Damnatio memoriae

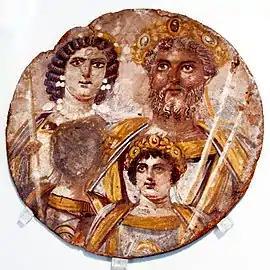
The "Severan Tondo", tondo of the Severan family, with portraits of Septimius Severus, Julia Domna, and their sons Caracalla and Geta. The face of one of Severus' and Julia's sons has been erased; it may be Geta's, as a result of the ordered by his brother Caracalla after Geta's death.

After Herostratus set fire to the Temple of Artemis, one of the Seven Wonders of antiquity, the people of Ephesus banned the mention of his name. His name has since become an eponym for people who commit crimes for the purpose of gaining notoriety.